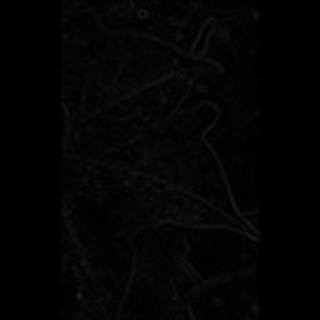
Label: cotton_aphids